Montserrat Vilà

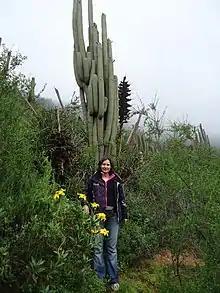
Montserrat Vilà (Chile, 2014)

In 2017 and 2018, she coordinated evaluations and follow-ups in the area of plant, animal, and ecology biology at the State Research Agency. From 2017, she is a member of the scientific committee for flora and fauna of the Ministry of Environment.. She was also part of the IPBES 10 assessment on invasive alien species and their control.